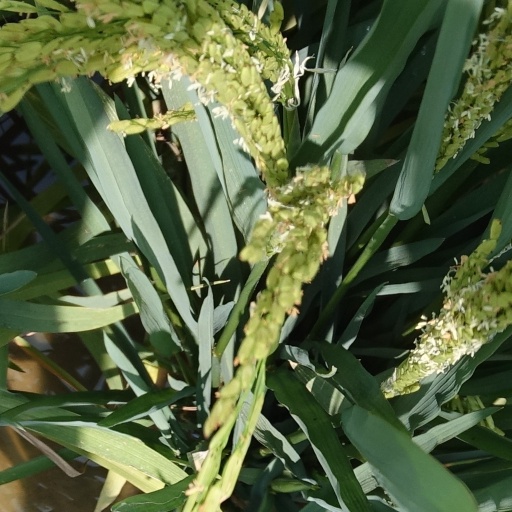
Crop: rice